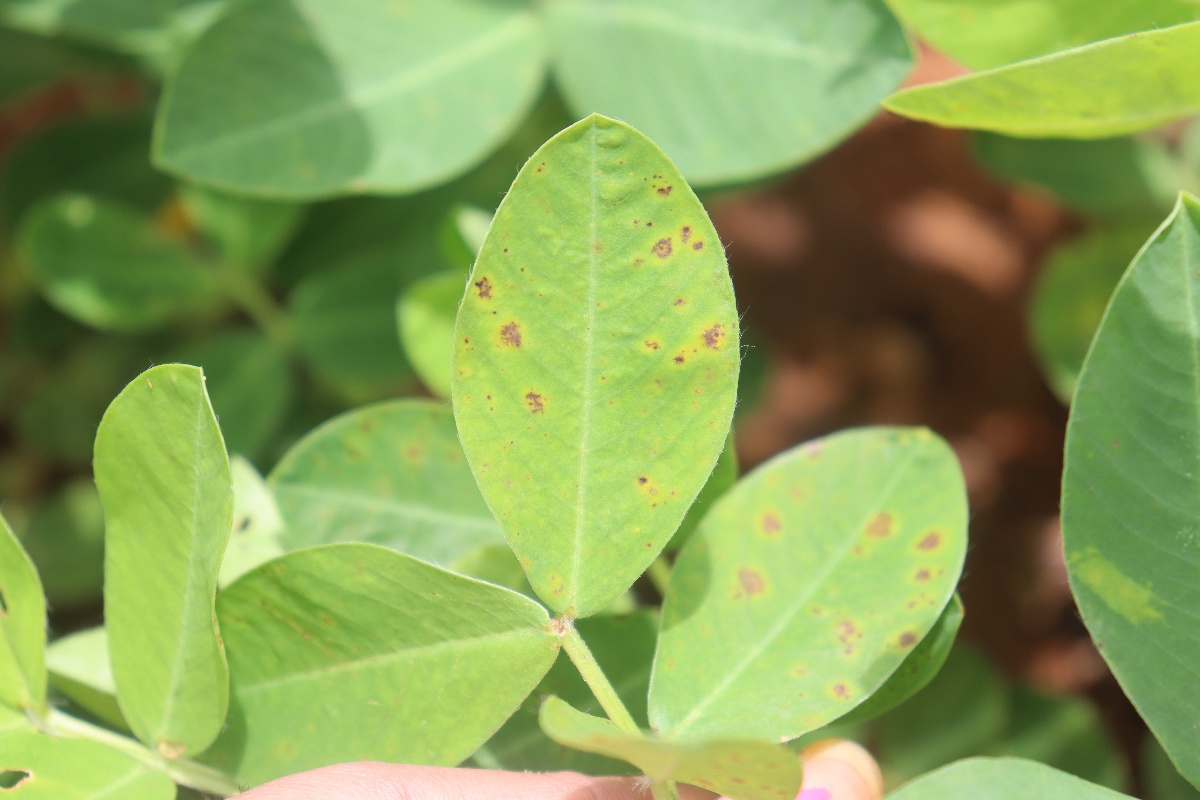
Label: early_leaf_spot